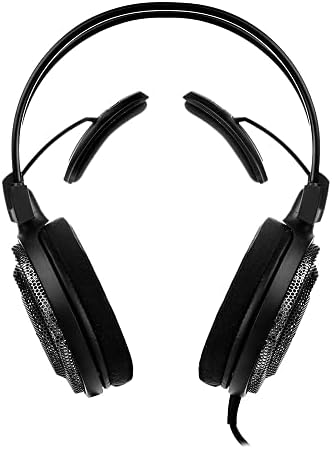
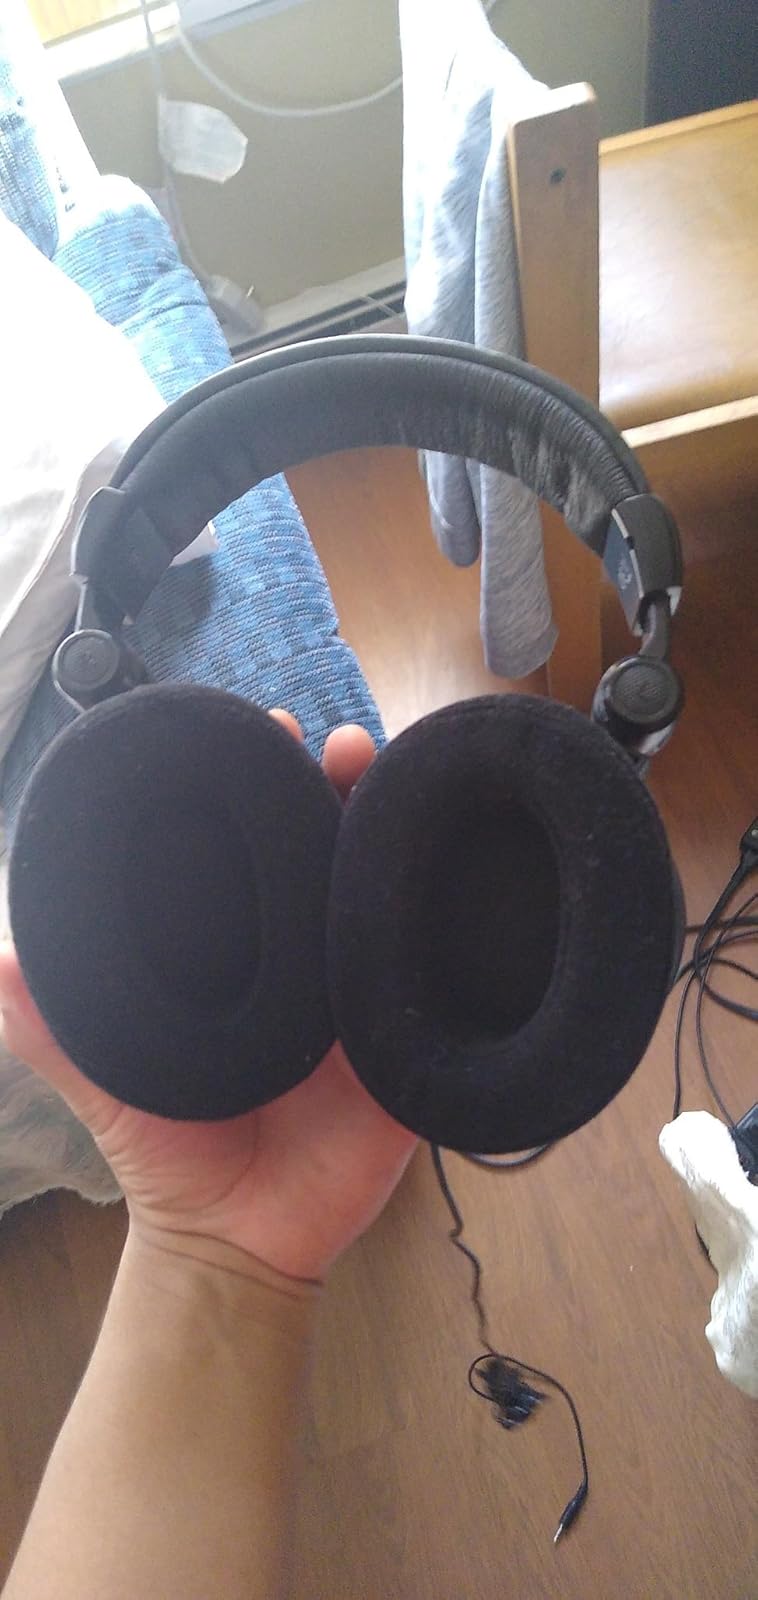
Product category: headphones
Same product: no